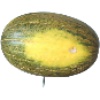
Label: Melon Piel de Sapo 1